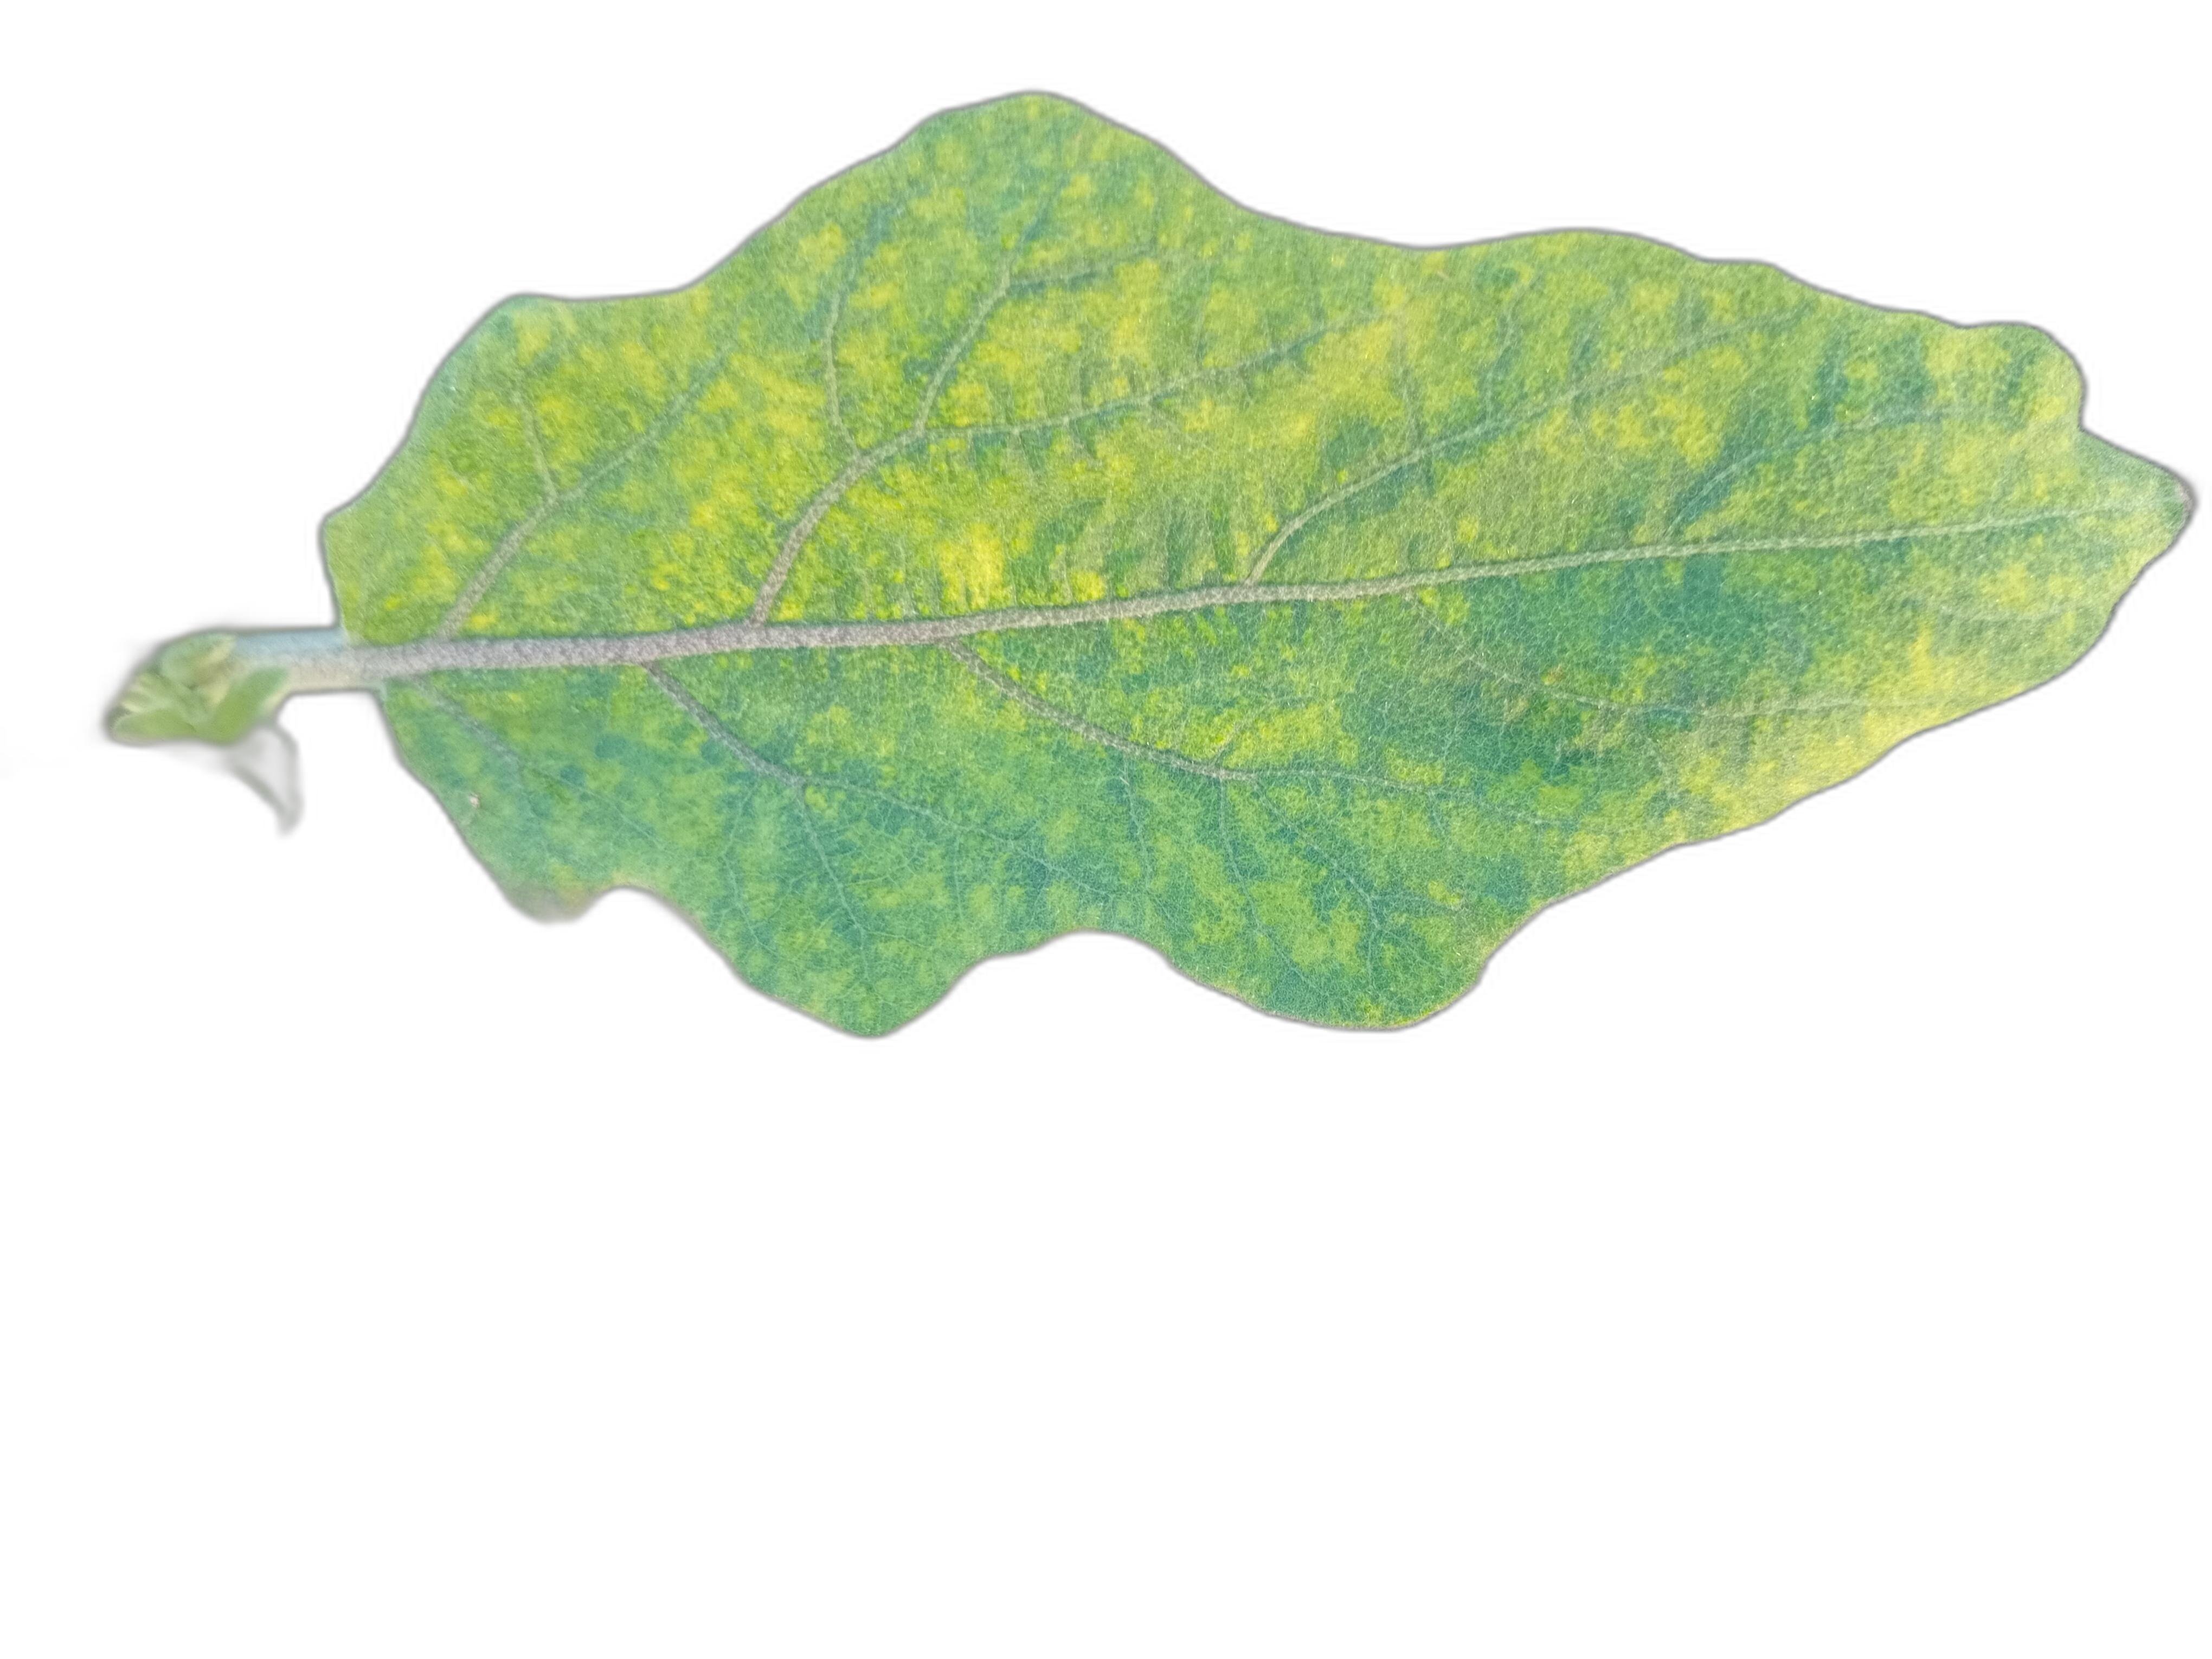
Label: Mosaic Virus Disease